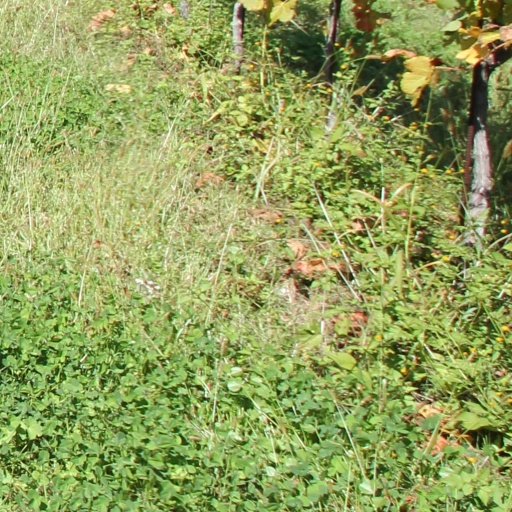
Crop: grape